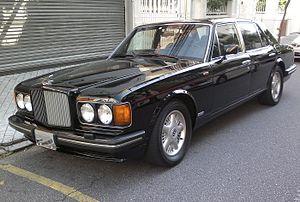
La Bentley Turbo R est une berline de luxe à hautes performances construite à 7 230 exemplaires par Bentley Motors entre 1985 et 1997. Elle partage le châssis de la Mulsanne et avait hérité du moteur turbo de la Mulsanne Turbo, agrémenté d'un système d'injection Bosch MK-Motronic pour un couple accru. La suspension est également été améliorée, les pneus plus larges et elle est équipée de jantes en alliage d'aluminium, une première pour Bentley. Le magazine Motor Trend l'appela «la première Bentley à mériter ce nom depuis des décennies» lors de son essai de la voiture à son introduction aux États-Unis en 1989. Bentley la considère comme la voiture qui a relancé la marque auparavant éclipsée par son propriétaire Rolls-Royce.